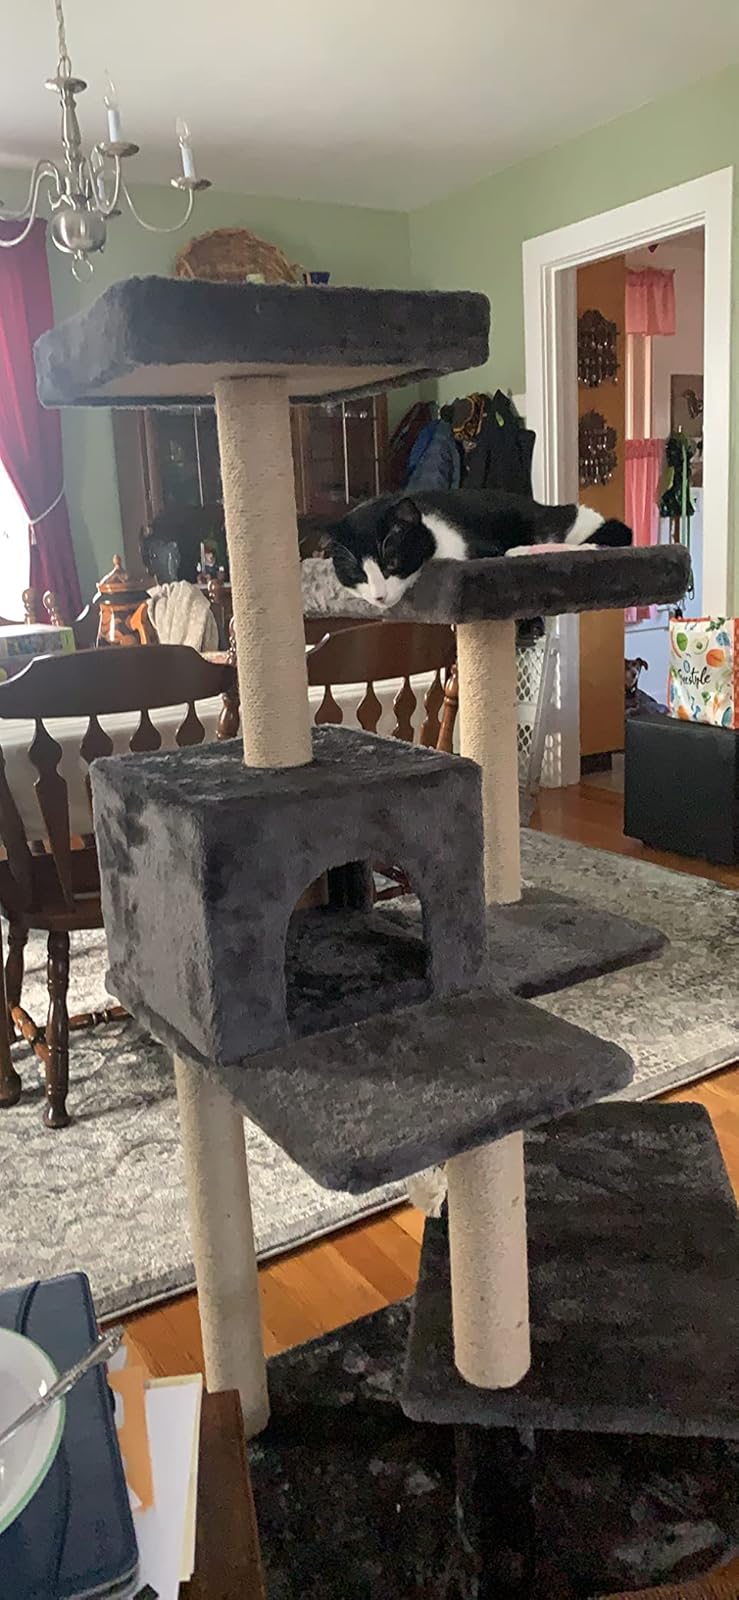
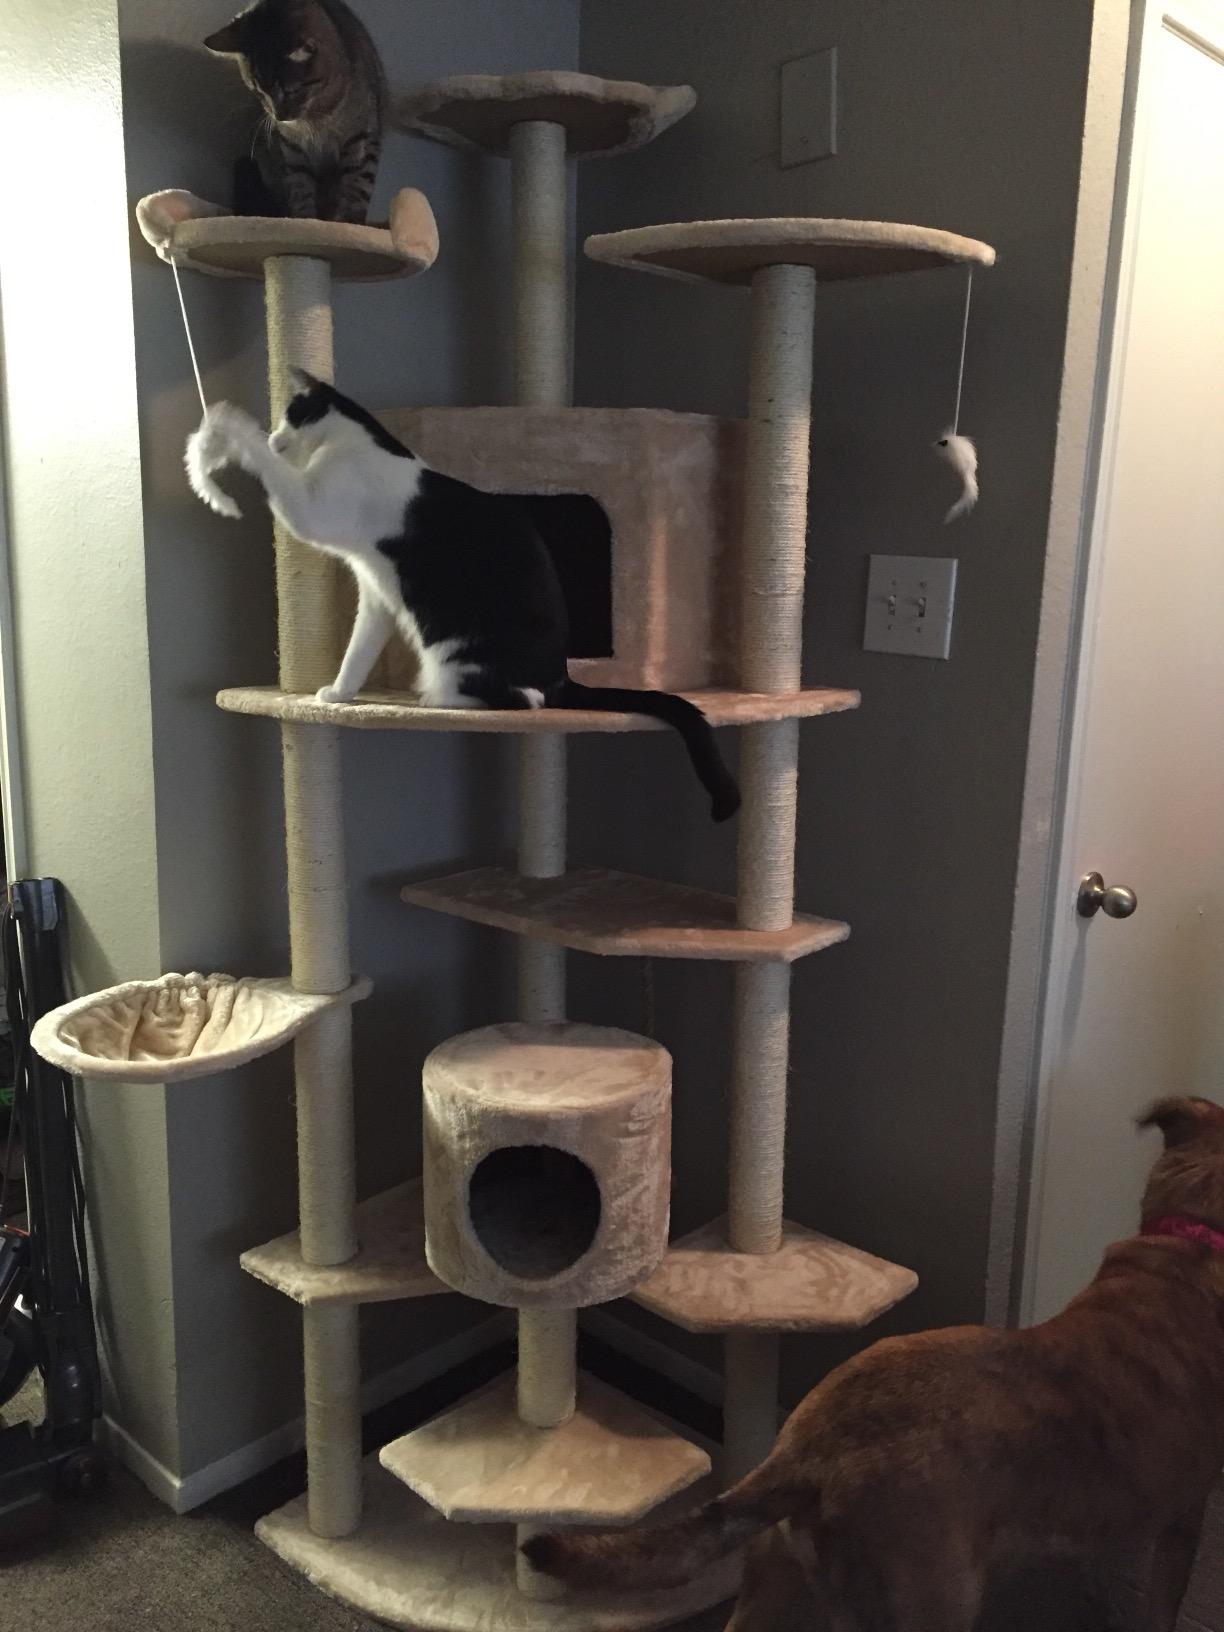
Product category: items_cat tree
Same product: no